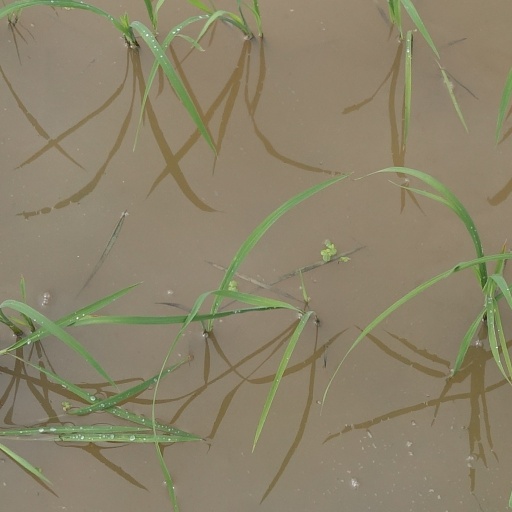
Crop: rice